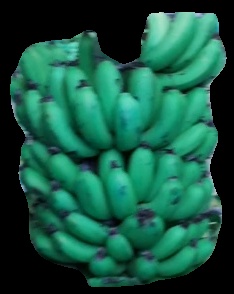
Variety: pachbale
Grade: grade2